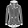
Label: Coat